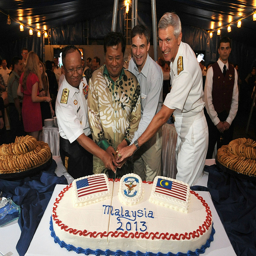
A group of men cutting a giant sheet cake.
Men are cutting a cake with a knife.
In Malaysia and group of men are celebrating with cake.
Four men are cutting a cake that says Malaysia 2013.
A feast on a ship with the captain and a cake with the words Malaysia 2013.